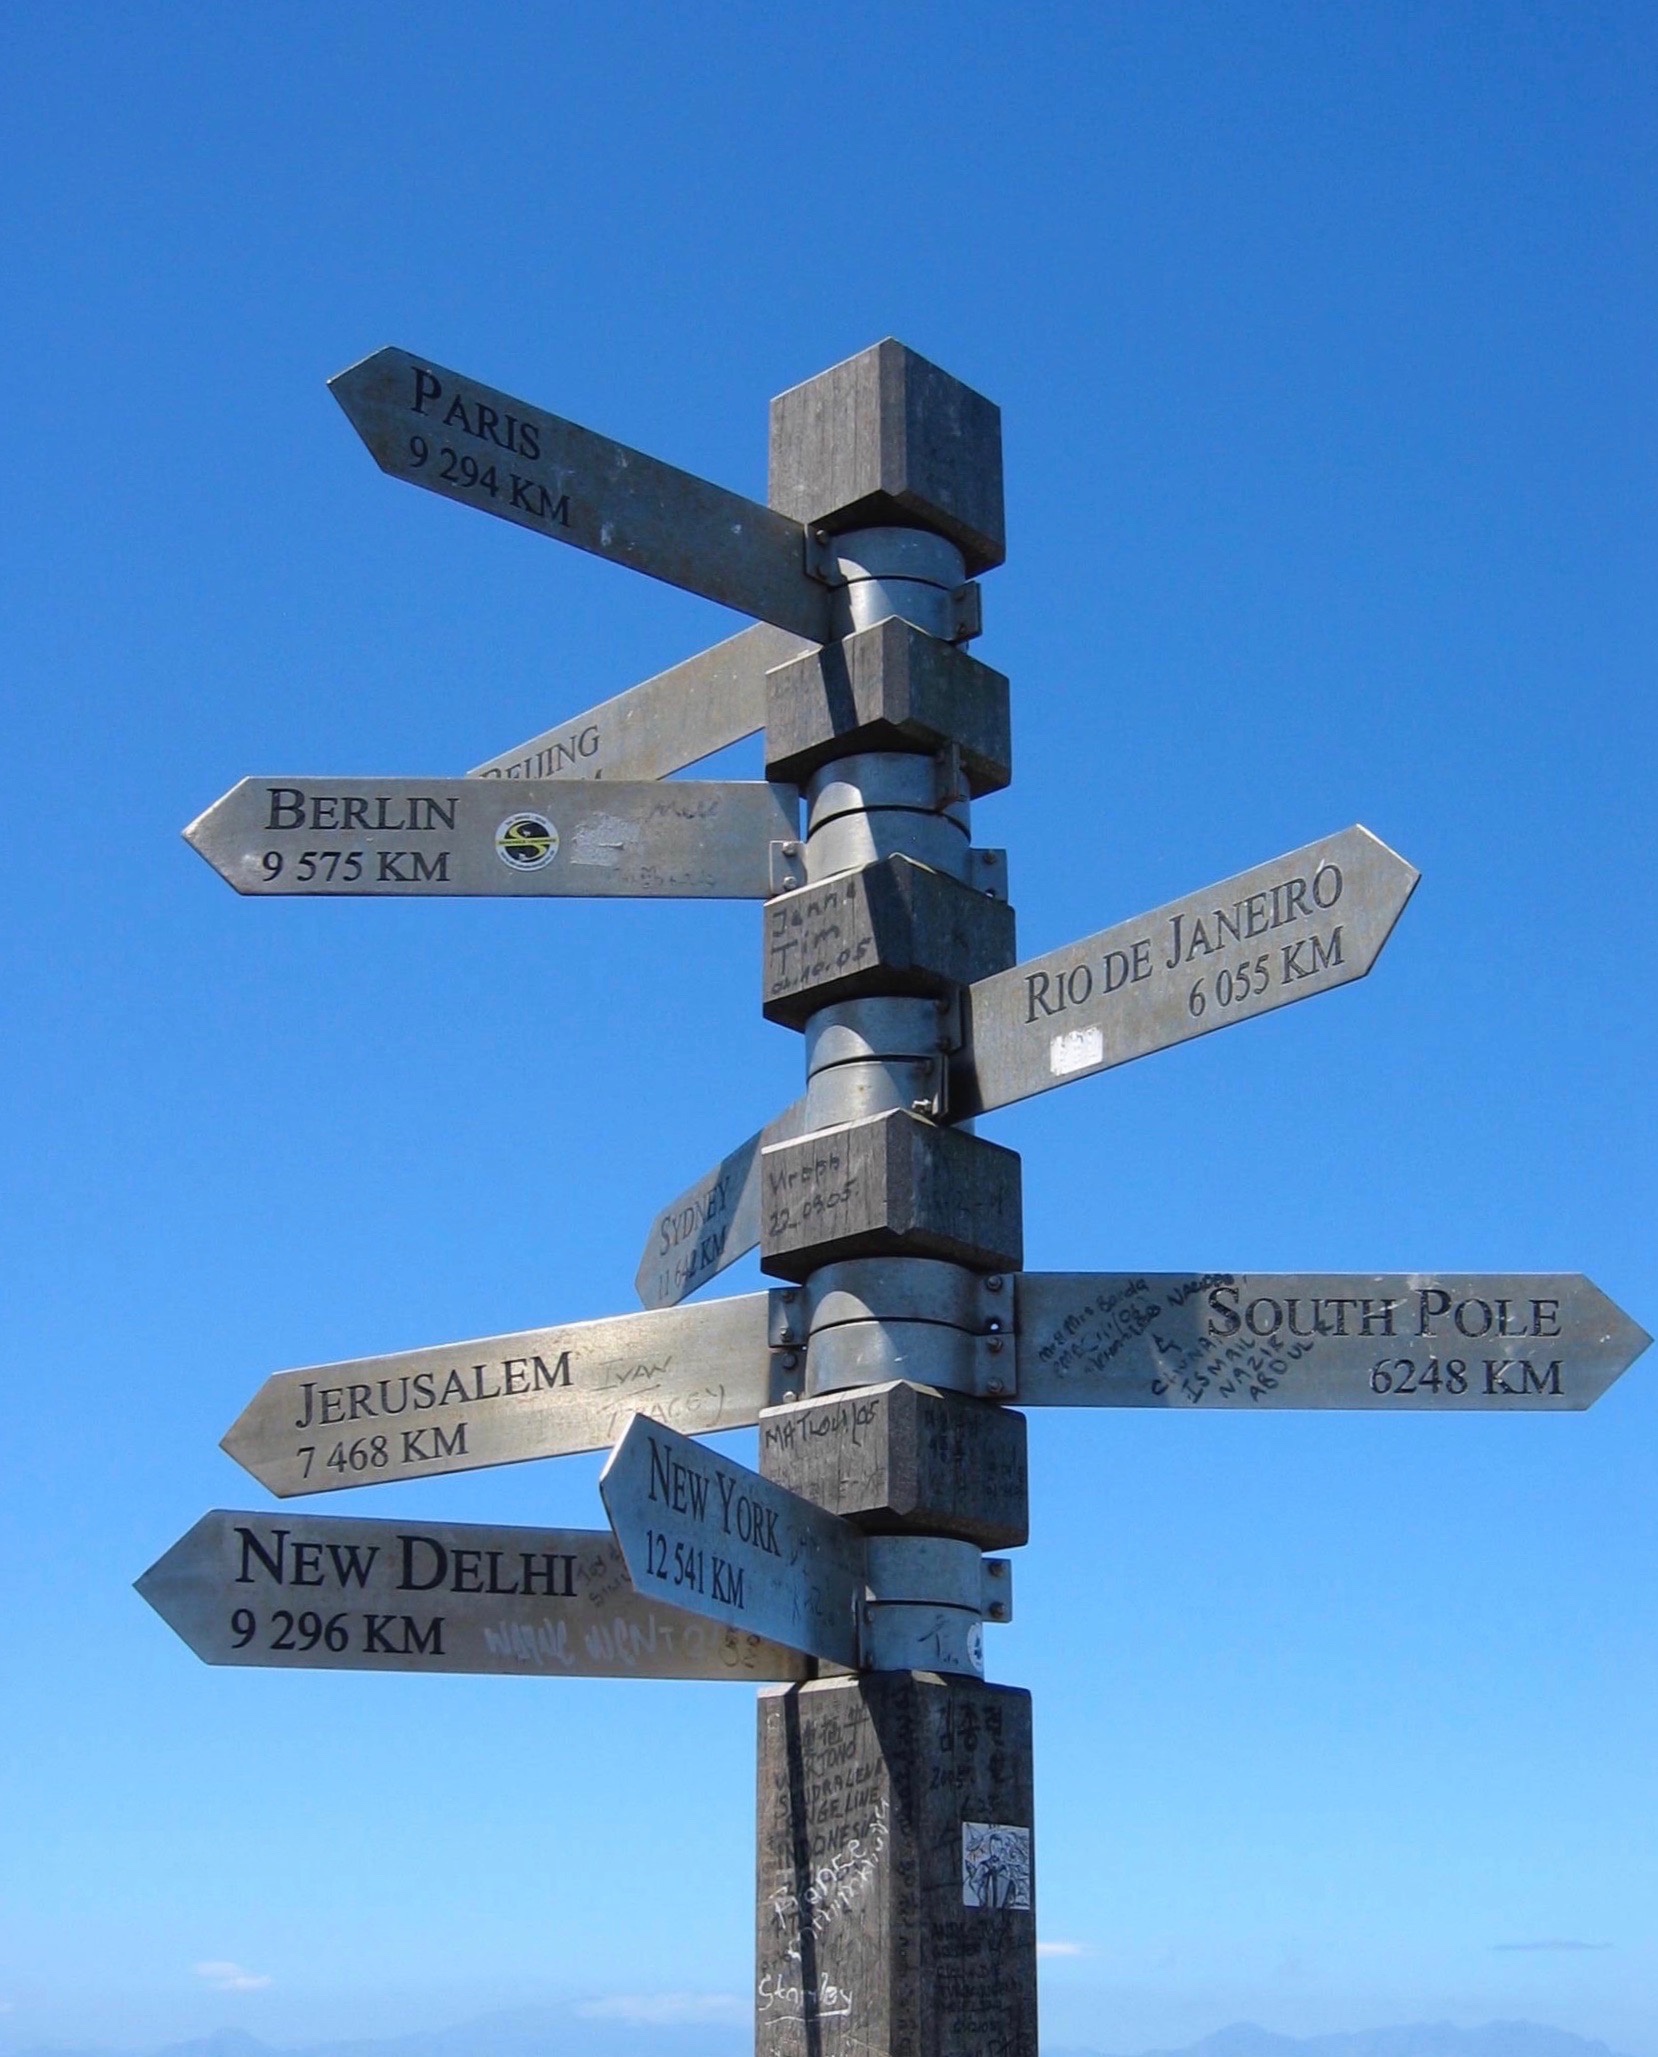
post, wind, monument, sign, direction, distance, symbol, mast, cross, lighting, long, sculpture, cape, sign post